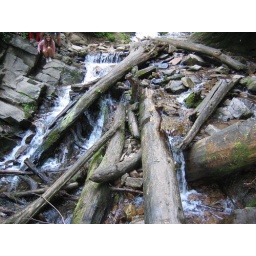
Looks like a small forest had washed over this waterfall - don't know where all the trees came from.